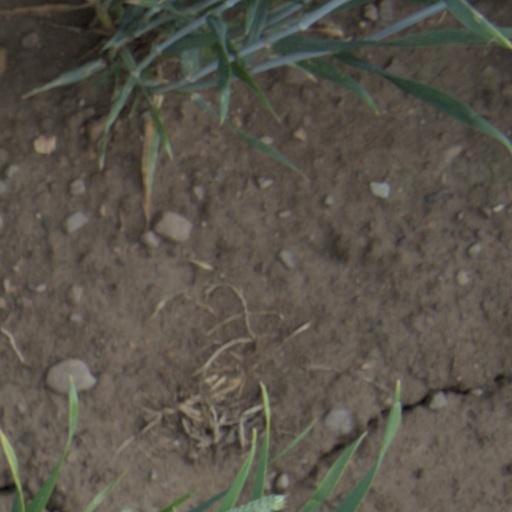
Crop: wheat